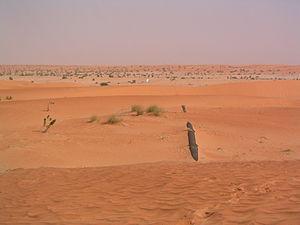
L'adduction d'eau regroupe les techniques permettant d'amener l'eau depuis sa source à travers un réseau de conduites ou d'ouvrages architecturaux vers les lieux de consommation. Le terme d'adduction vient étymologiquement du latin : ad ducere.
Nouakchott est la capitale de la Mauritanie depuis 1957, au bord de l'océan Atlantique. Nouakchott a été créée sur une zone de campement. Les nomades viennent de temps à autre séjourner autour de la capitale qui a pris rapidement l'aspect d'une ville moderne.
La ressource hydrique, ou ressource en eau, comprend, au sens large, toutes les eaux accessibles comme ressources, c'est-à-dire utiles et disponibles pour l'être humain, les végétaux qu'il cultive, le bétail qu'il élève et les écosystèmes, à différents points du cycle de l'eau.